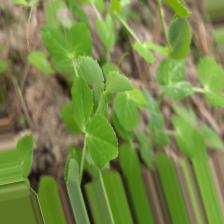
Label: Normal